Surfside 6

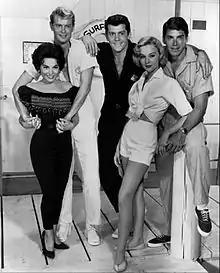
"Surfside 6" cast: Margarita Sierra, Troy Donohue, Lee Patterson, Diane McBain, and Van Williams

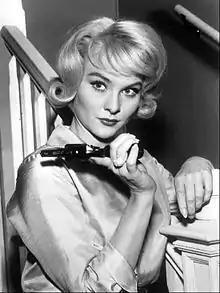
Diane McBain in the series

The series was announced in April 1960 as a replacement for "Bourbon Street Beat". One paper described it as like "replacing a violin with a fiddle". It was given a Monday-night slot at 8:30.